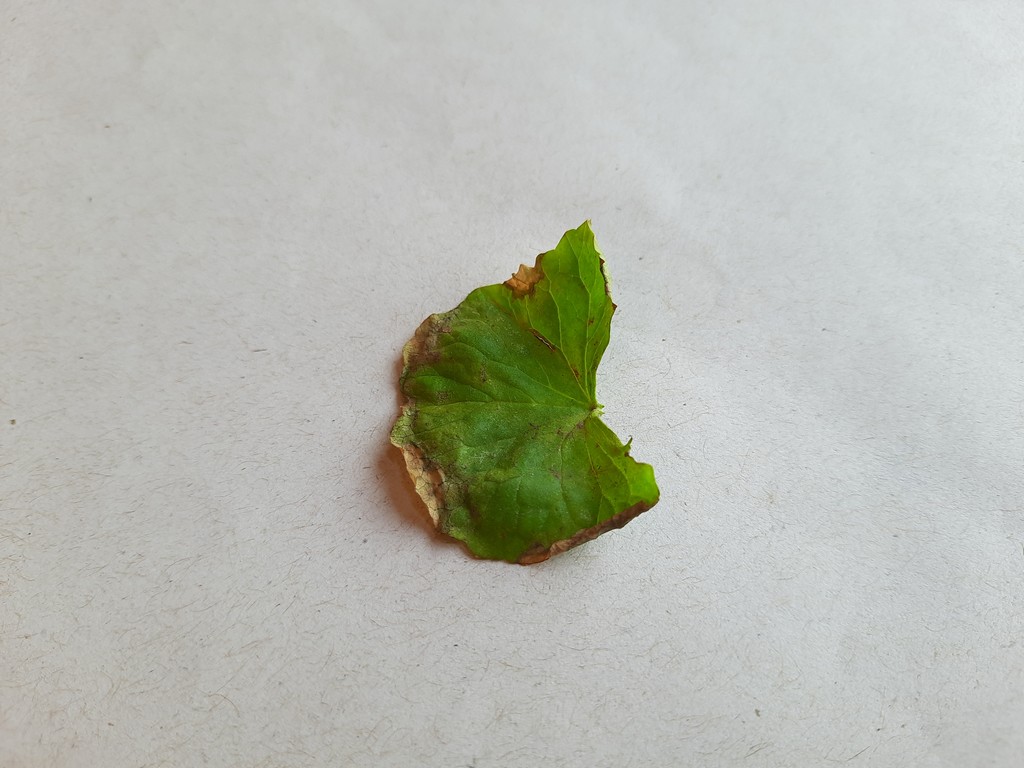
Label: Unhealthy